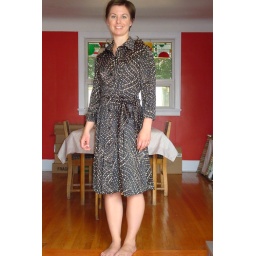
Me in my shirt dress